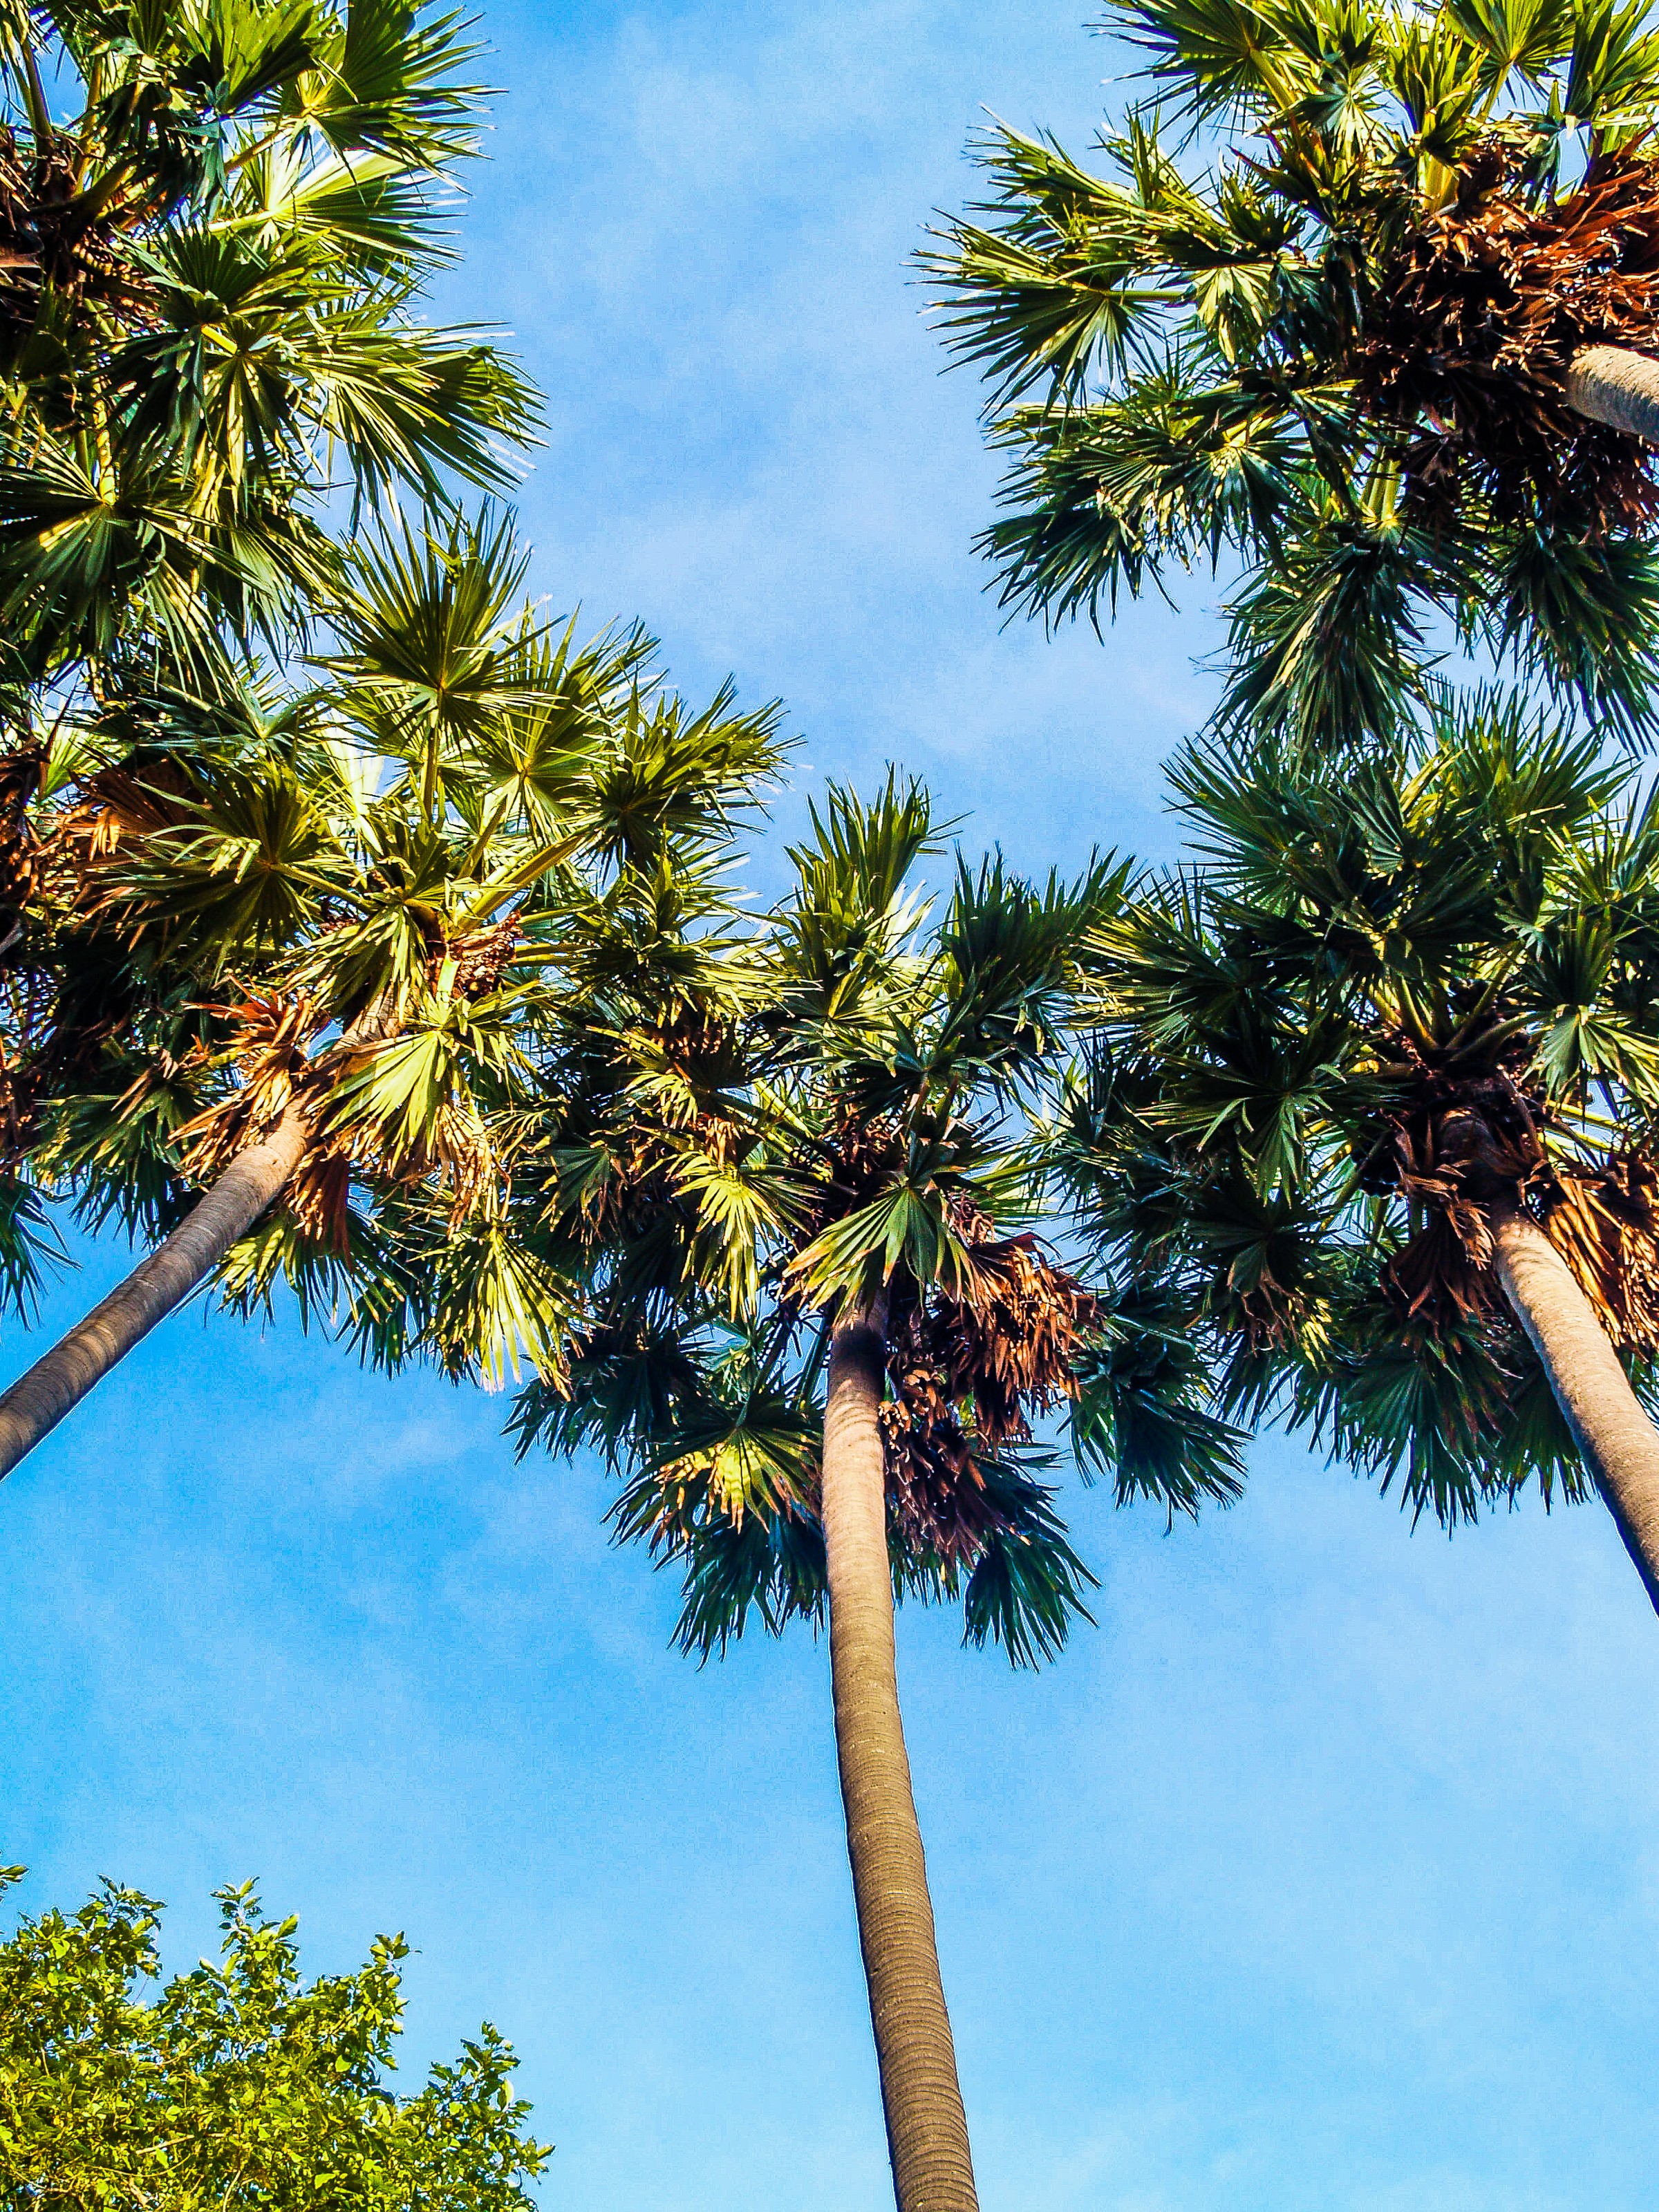
background, beautiful, beauty, cambodia, early, environment, field, foliage, garden, green, isolated, mekong, natural, nature, paddy, palm, palmyra, plant, season, sugar, summer, symbol, white, tree, Desert Palm, sky, palm tree, borassus flabellifer, vegetation, arecales, woody plant, daytime, date palm, elaeis, Sabal palmetto, terrestrial plant, Roystonea, tropics, attalea speciosa, coconut, flowering plant, peach palm